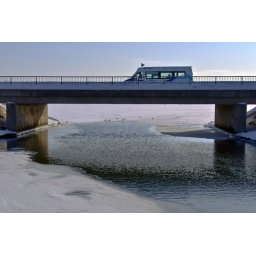
A small bus crossing the bridge over the not so troubled water.